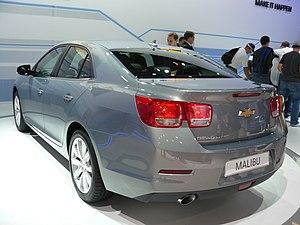
Salon de francfort 2011
La Chevrolet Malibu est un véhicule de type intermédiaire produit aux États-Unis par General Motors. Le véhicule est vendu aux États-Unis, au Canada, au Mexique et en Israël.